Liuzhou

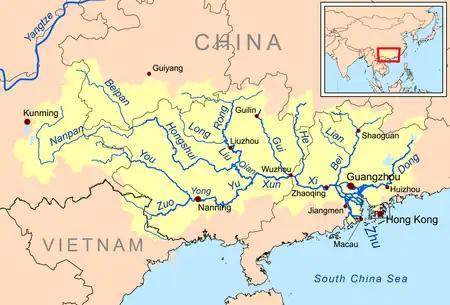
Map of the tributaries of the Pearl River

Liuzhou has a humid subtropical climate (Köppen "Cfa/Cwa"), with mild winters and long hot summers, and very humid conditions year-round. The monthly 24-hour average temperature ranges from in January to in August, while extremes have ranged from . Rain is both the heaviest and most frequent from May to August, when nearly two-thirds of the annual rainfall occurs.